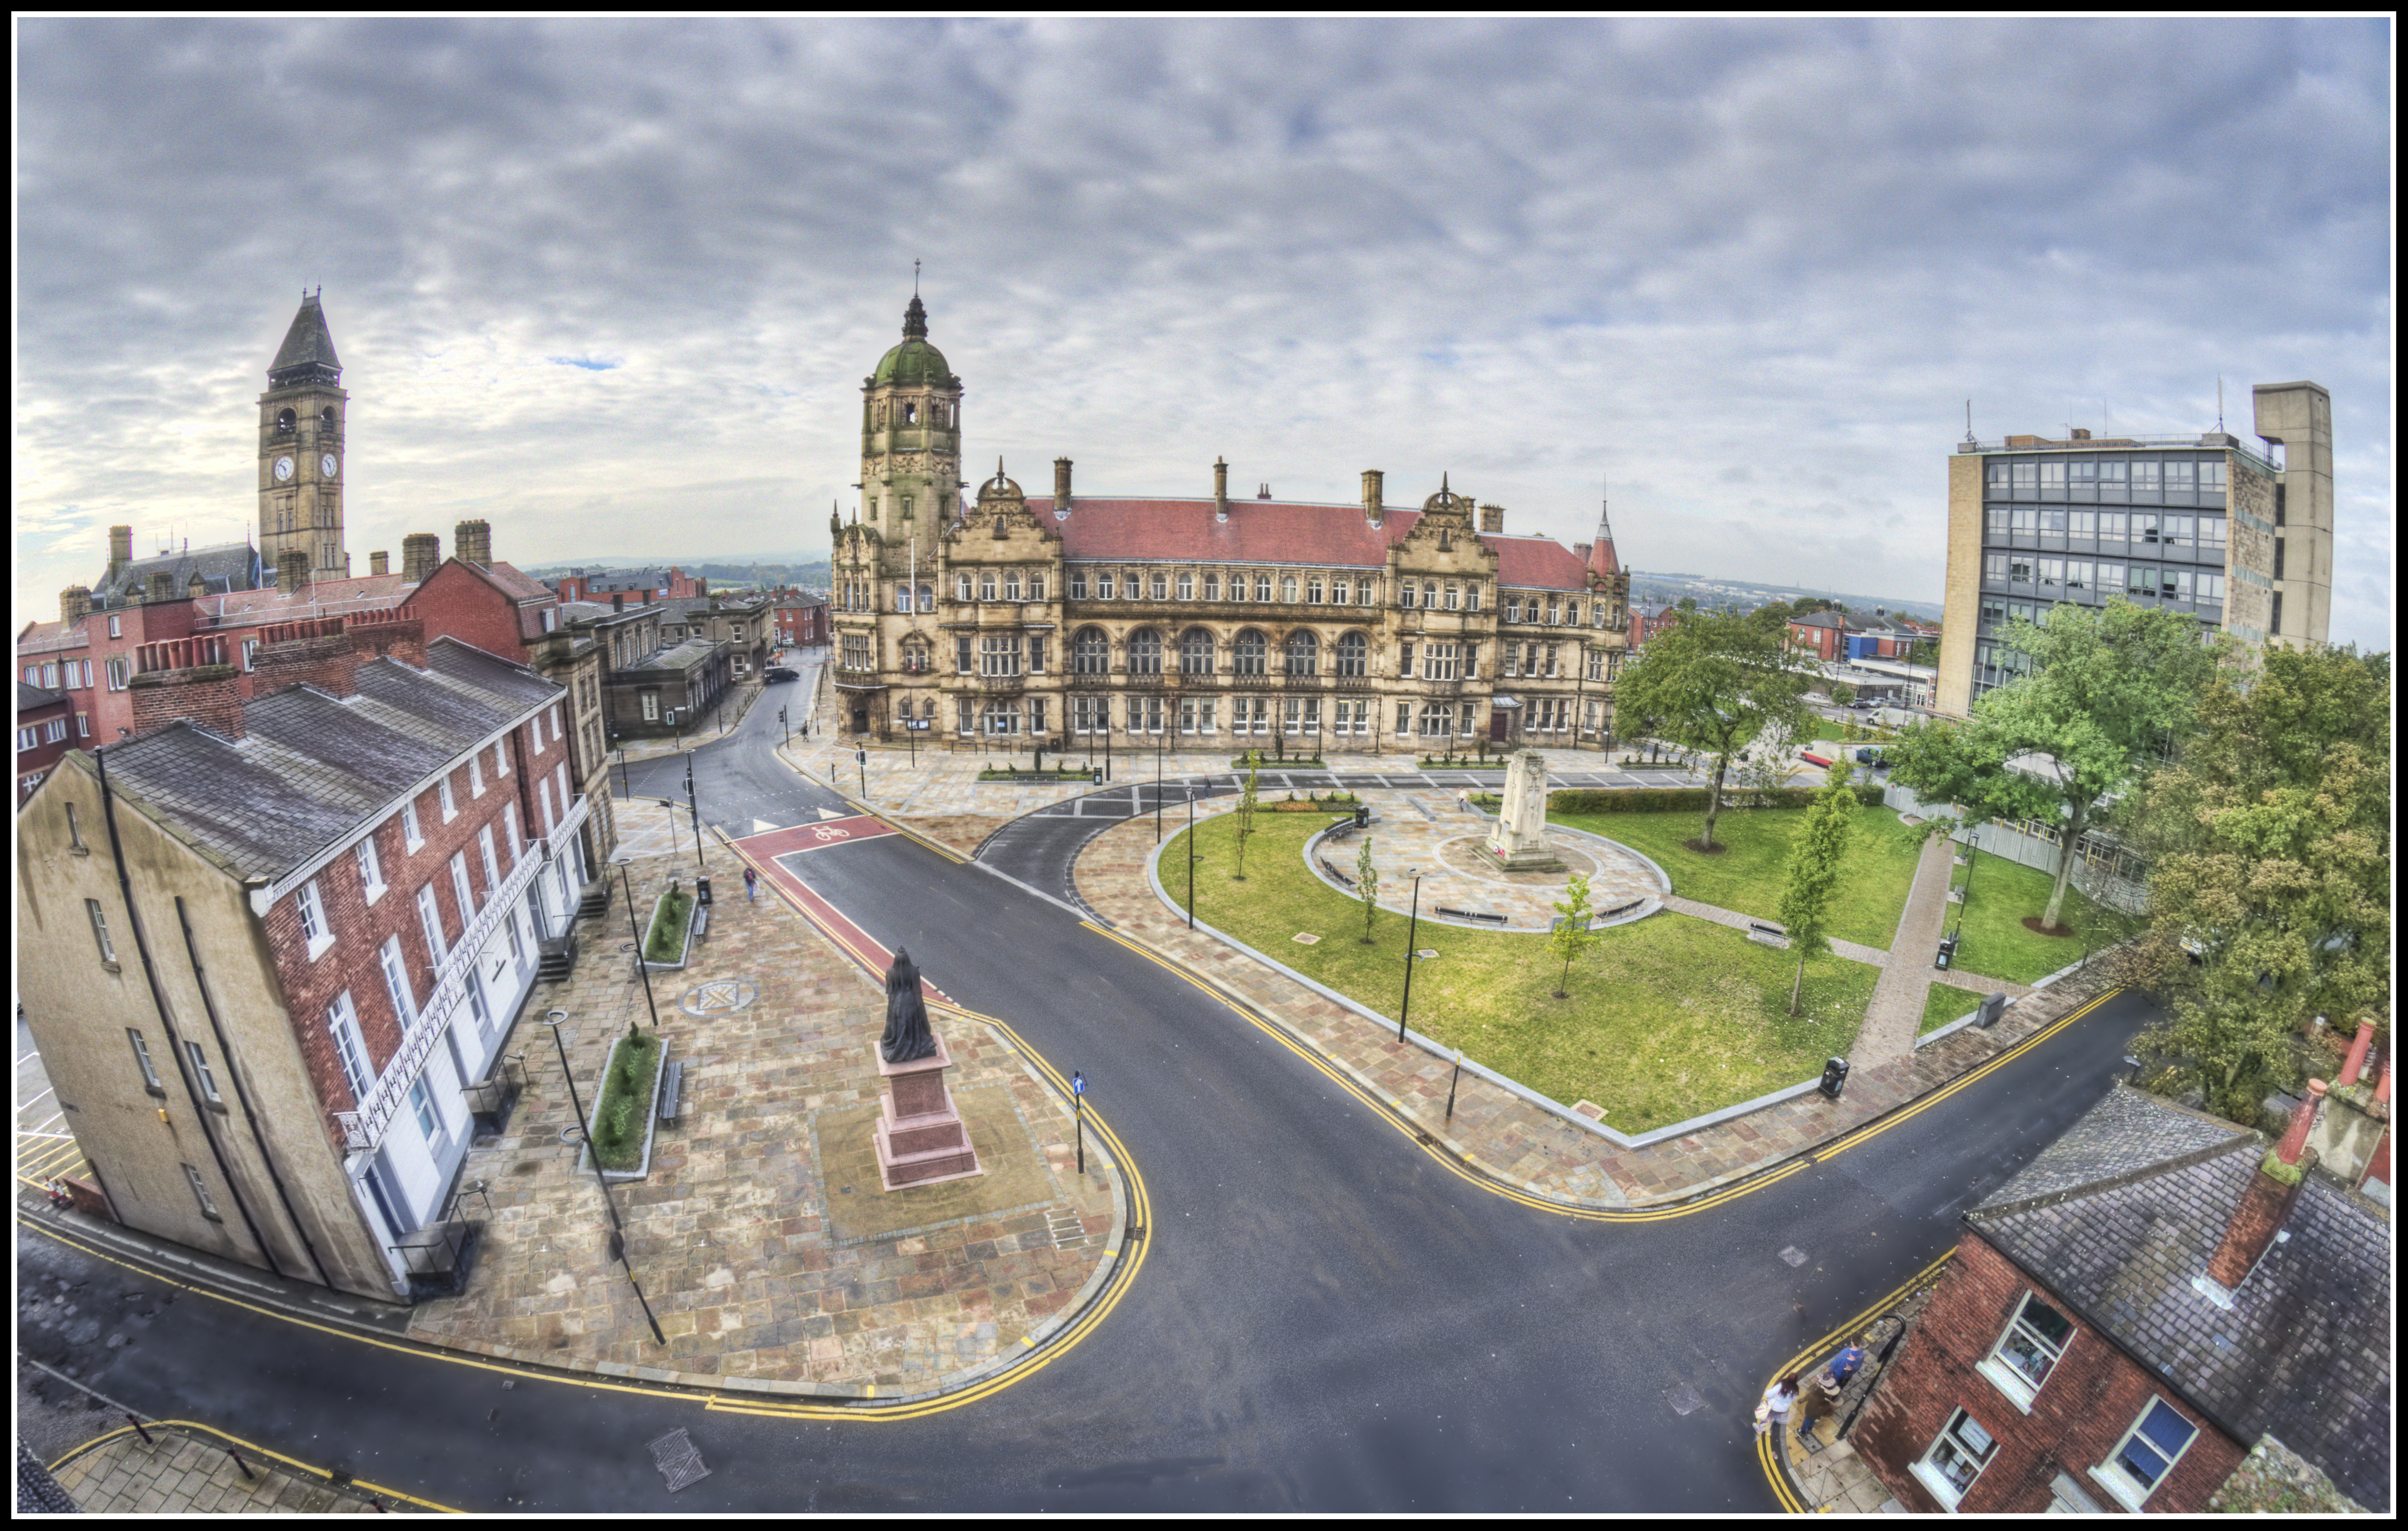
path, grass, road, vintage, town, clock, old, city, stone, cityscape, panorama, statue, green, tower, hall, plaza, landmark, tourism, waterway, memorial, yorkshire, hdr, clouds, wide, fisheye, town square, pentax, wakefield, westyorkshire, refurbishment, samyan, tours, aerial photography